Odell Down Under

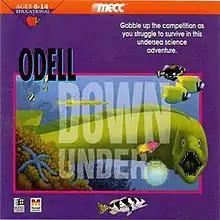

Odell Down Under is a 1994 game for Microsoft Windows and Classic Mac OS that takes place in the Great Barrier Reef of Australia. Released by MECC, it is the sequel to "Odell Lake".